Kate Daudy

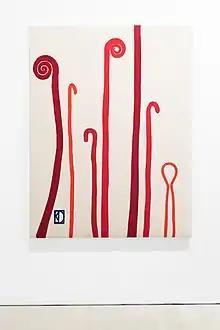
I felt that What I Could not See or Record Would Cease to Exist - by Kate Daudy

Her first show "Written in Water" (2009) with Grant White at the Galerie Marie Victoire Poliakoff in Paris examined the memories associated with items of clothing, inscribing vintage dresses with poems that reflected their identity. Le Figaro compared Daudy's and White's work to that of Jean Cocteau and Elsa Schiaparelli.